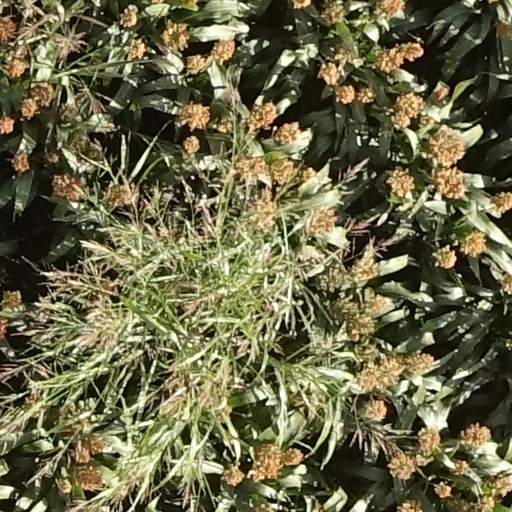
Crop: sorghum